Henry Rogers (congregationalist)

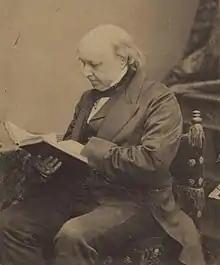
Christian Non-Conformist, writer and apologist

Henry Rogers (1806–1877) was an English nonconformist minister and man of letters, known as a Christian apologist.